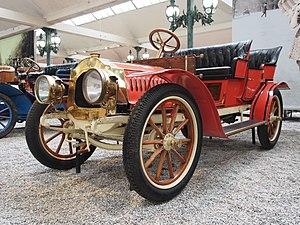
Cette liste présente les véhicules automobiles protégés au titre des monuments historiques en France.